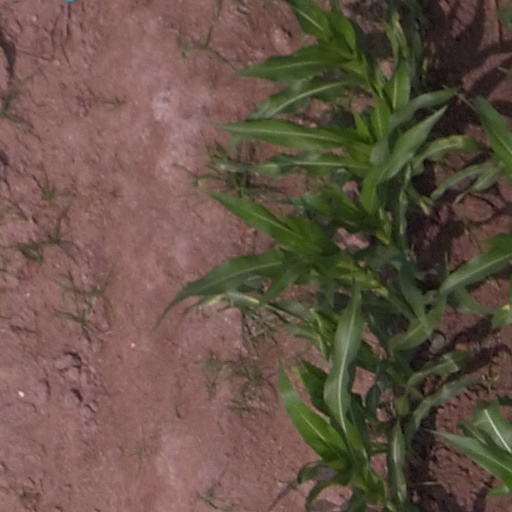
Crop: maize; corn